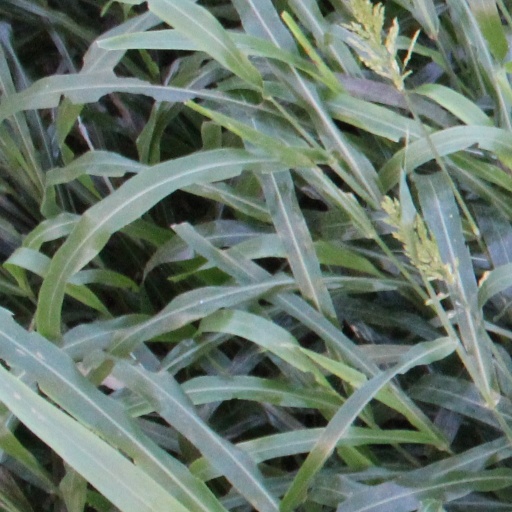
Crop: sorghum